Salomon de Bray

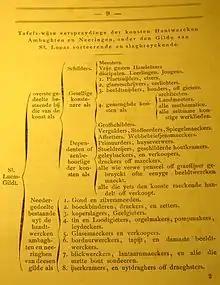
Transcription of Salomon de Bray's proposed hierarchy of the guild in 1631, by the Haarlem archivist C.J. Gonnet, 1877

In 1630 he became a member of the Haarlem Guild of St. Luke. He cooperated with fellow guild member and Catholic architect-artist Jacob van Campen in the decoration of Huis ten Bosch in The Hague. His works draw on the spirit of the Dutch classicism beginning at that time, and are comparable with those of his Catholic colleague Pieter de Grebber. De Bray became active as an architect and designer of silverwork, and became headman of the Guild of St. Luke. He prepared a new charter for the guild (that was never ratified) in 1631, that was signed by Pieter de Molijn, Outgert Ariss Akersloot, Willem Claesz Heda, Cornelis Cornelisz, Cornelis Claesz van Wieringen, Floris van Dyck, and Isaak Halinck, respected members of the guild. This charter met with a lot of opposition from the Haarlem council, and was probably rejected for its efforts to promote painting above other guild pursuits such as engraving, woodcarving, tapestry-making, smithwork and pottery. In 1632 he made efforts to retrieve the St. Lucas guild relic that had been stored in the guild altar of the St. Bavochurch. It had been given to a representative of the Catholic church for safekeeping and De Bray felt it should be brought back to Haarlem, but the relic was never found.